Legacy World

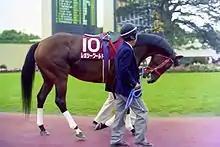
Legacy World at Kyoto Racecourse in 1995

Legacy World missed the whole of 1994 after sustaining a serious tendon injury, and although he returned for two more seasons in 1995 and 1996 he never recovered his best form. As a six-year-old he finished no better than ninth in six races. In his final season he ran seven times, finishing fourth in a minor race at Hanshin and ending his career by finishing eighth to Mayano Top Gun in Takarazuka Kinen on 7 July 1996.